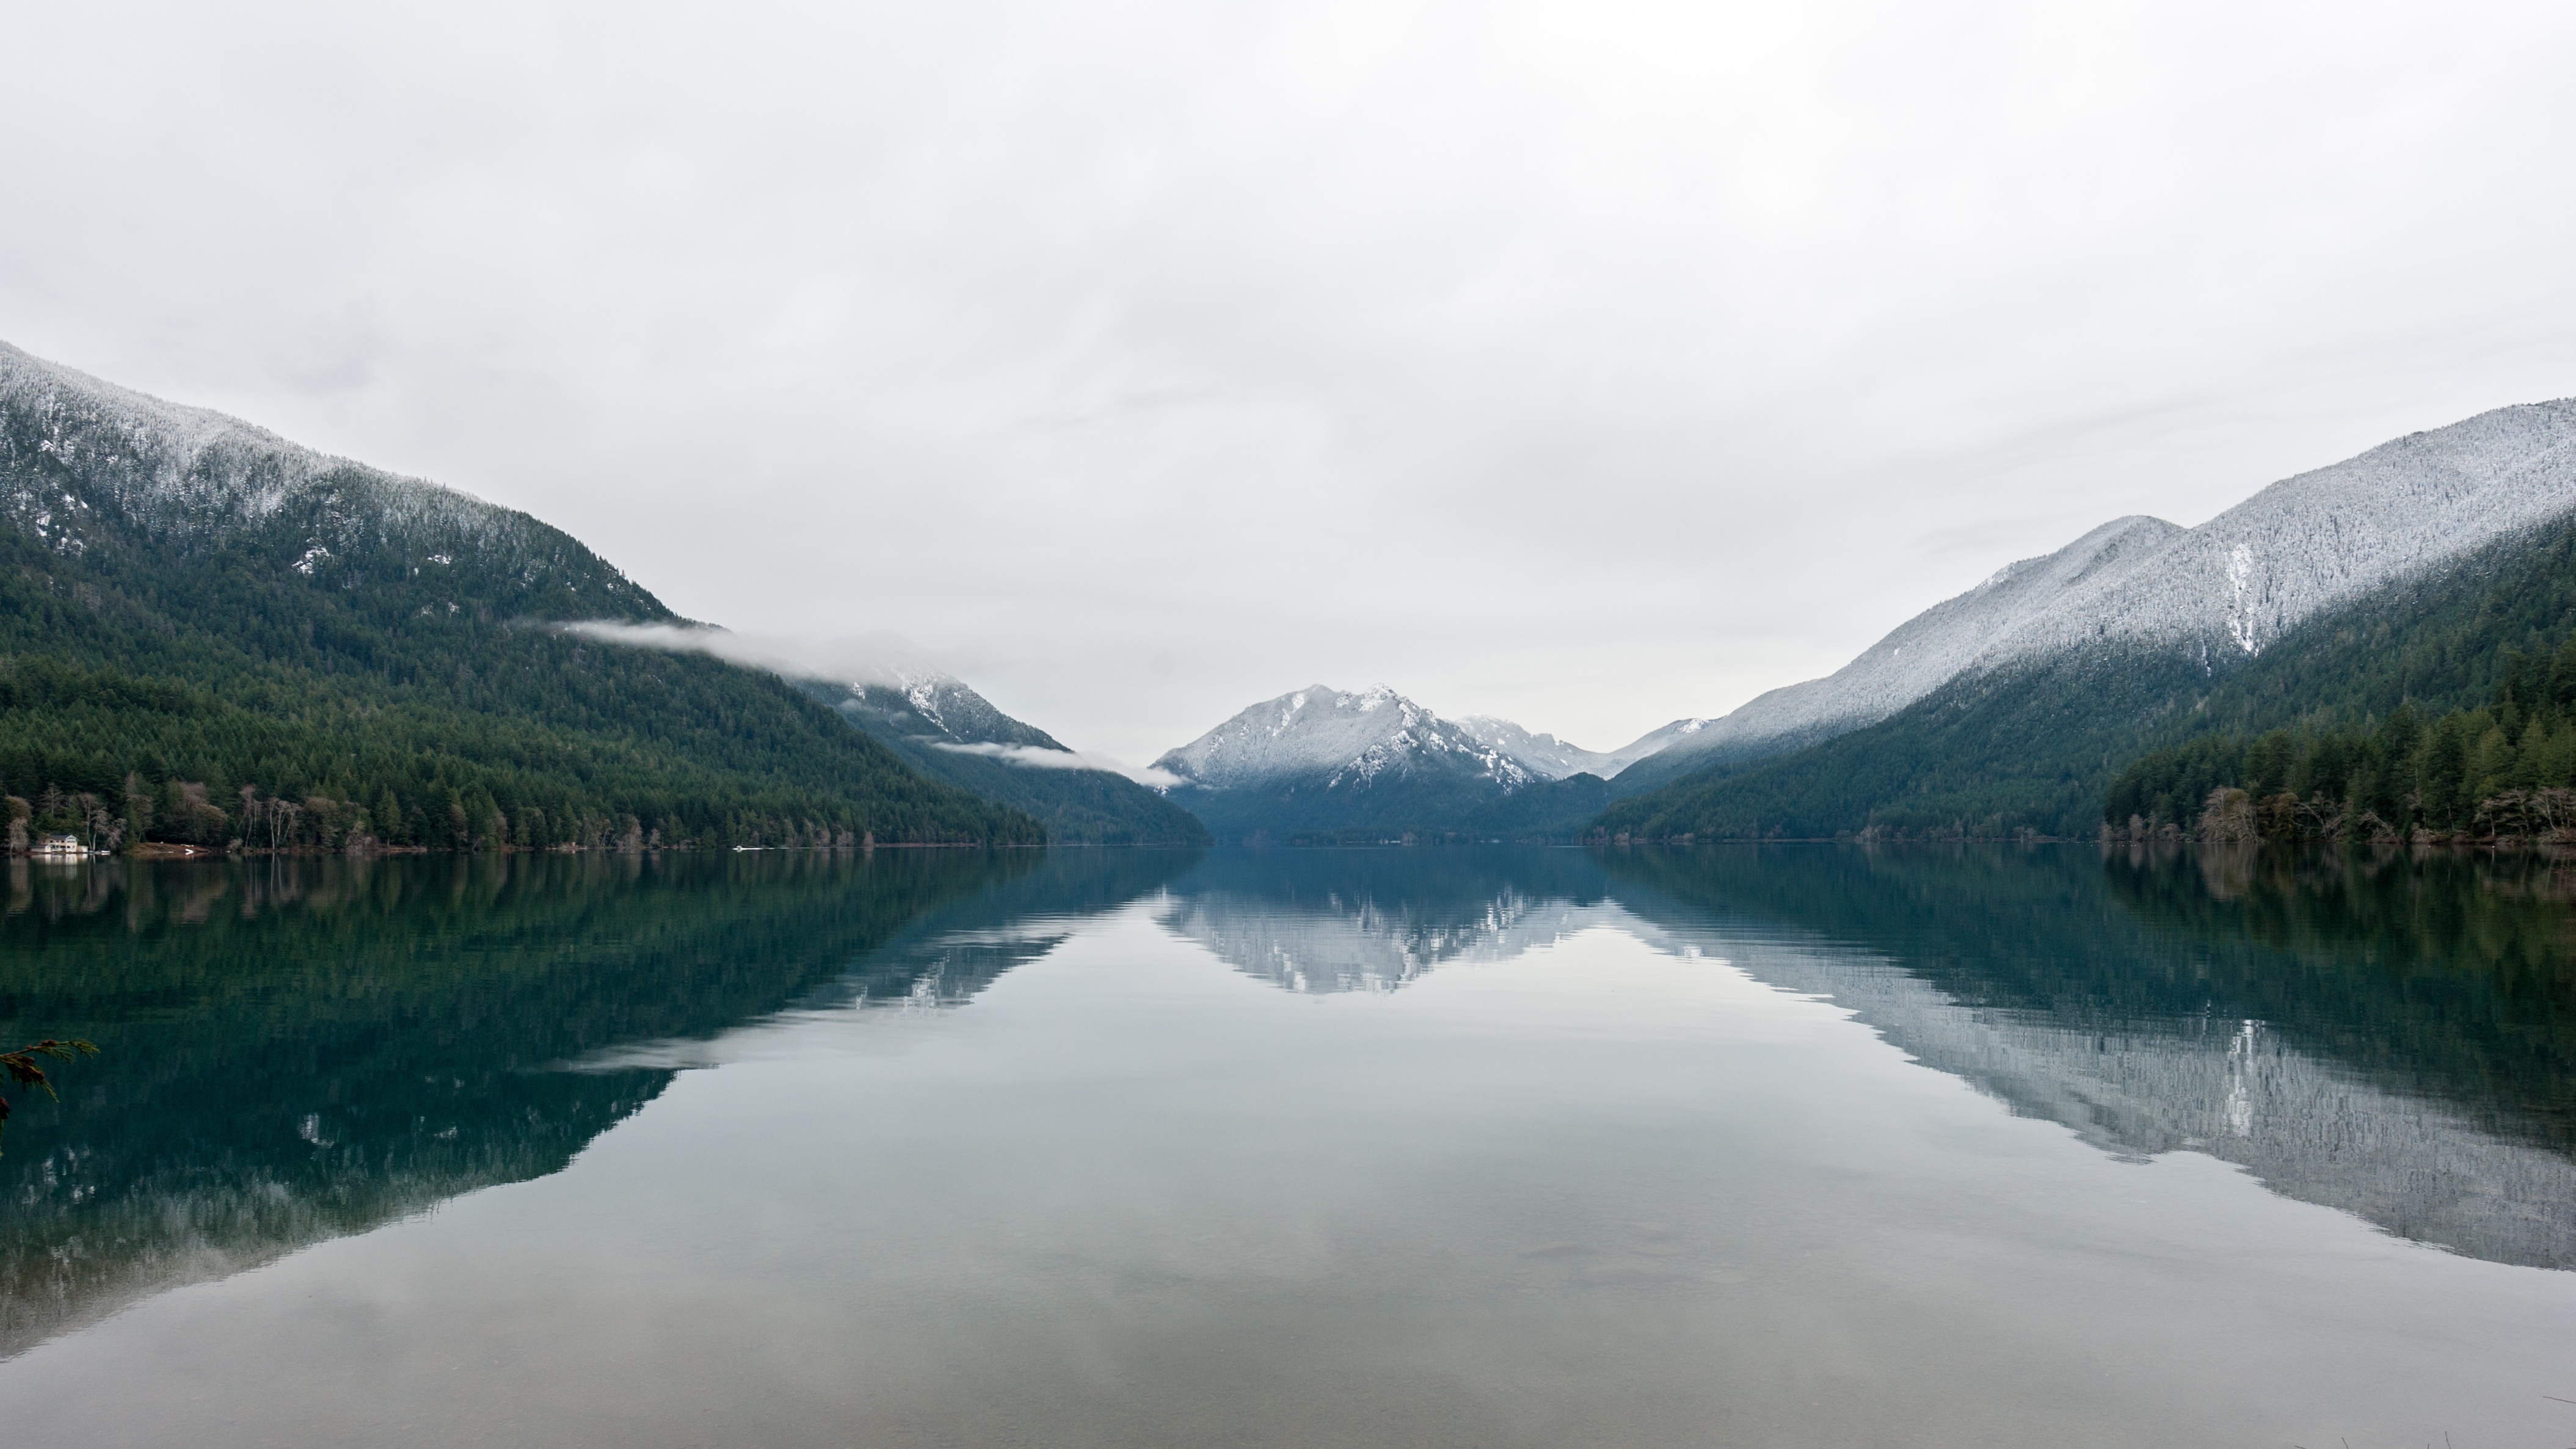
mountain, lake, river, mountain range, reflection, fjord, reservoir, highland, body of water, loch, landform, tarn, atmospheric phenomenon, mountainous landforms, glacial landform